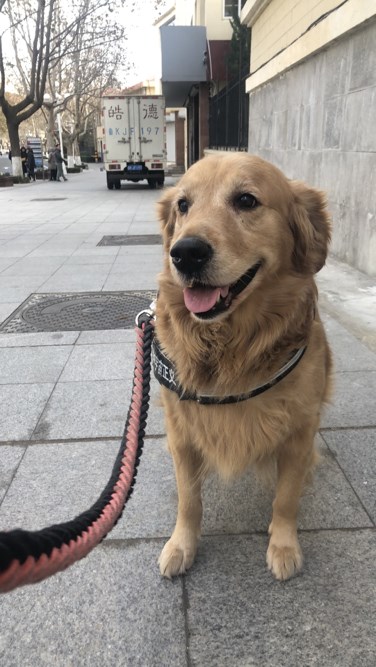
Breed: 5355-n000126-golden_retriever